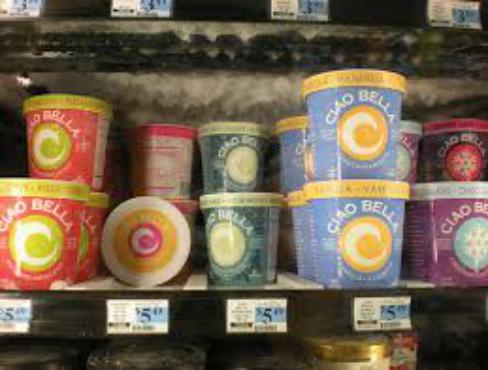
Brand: Ciao Bella Gelato Company
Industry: Food